California Polytechnic State University, San Luis Obispo

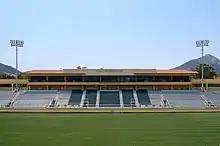
Alex G. Spanos Stadium

Cal Poly fields 20 sports (10 for men and 10 for women) and competes in NCAA Division I. It is a member of the Big West Conference, except for football, wrestling, and indoor track & field. The football team competes in the Big Sky Conference; the wrestling team is part of the Pac-12 Conference; and indoor track & field is independent.